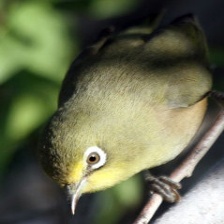
Species: MALAGASY WHITE EYE
Scientific name: ZOSTEROPS MADERASPATANUS